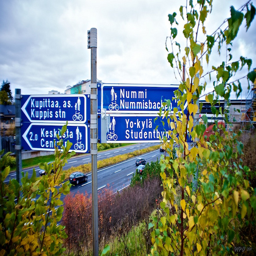
a number of street signs on a pole near a tree
Four blue street signs on a pole above a highway.
A road sign in the brush overlooking the freeway.
odd, four street signs on a hill away from the traffic
A street post with blue street signs but in another language.